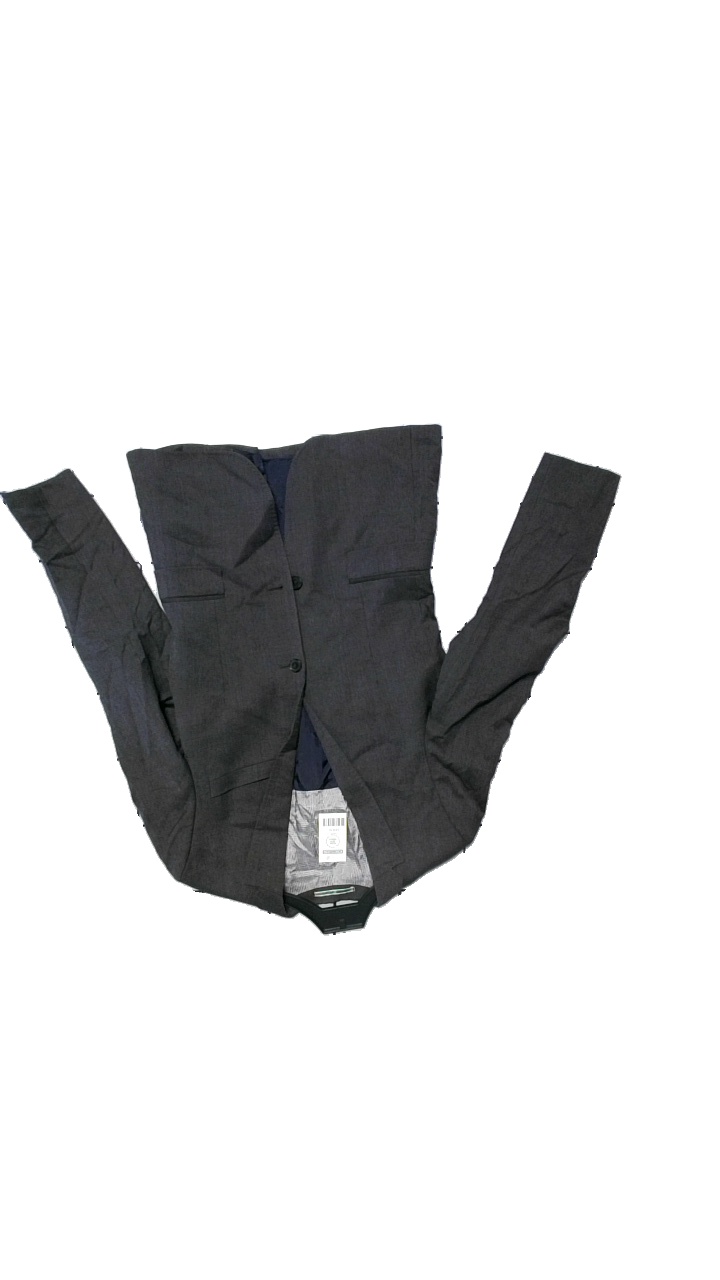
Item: Blazer (Men)
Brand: J.lindeberg
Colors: Grey
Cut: Regular
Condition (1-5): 3
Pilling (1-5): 3
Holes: Minor
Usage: Reuse
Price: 250-400